Ang Dalubhasa

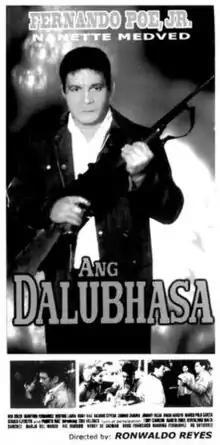
Theatrical release poster

Ang Dalubhasa is a 2000 Philippine action film starring Fernando Poe Jr., who directed the film under the moniker Ronwaldo Reyes, Nanette Medved and Maritoni Fernandez. The film was a vehicle for Medved's comeback after graduating summa cum laude in Babson College for business studies, and is also the first blockbuster in Philippine cinema for the year 2000. This comes after his 1999 film, "Isusumbong Kita sa Tatay Ko...", which was that year's highest grossing Philippine film.